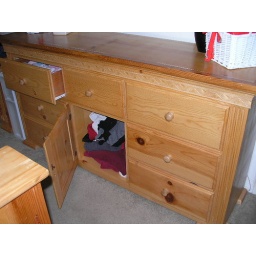
The dresser has 7 drawers and a cabinet door in the middle